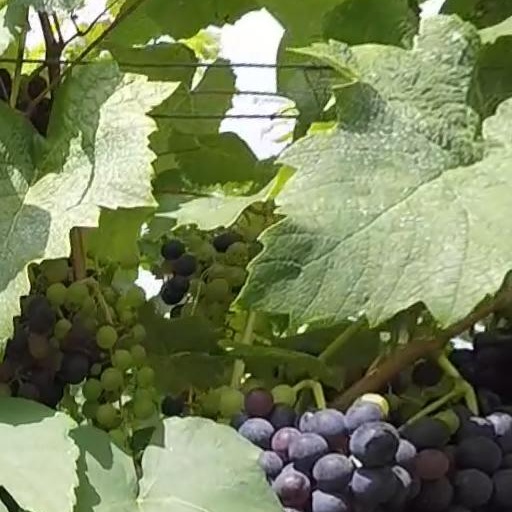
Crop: grape